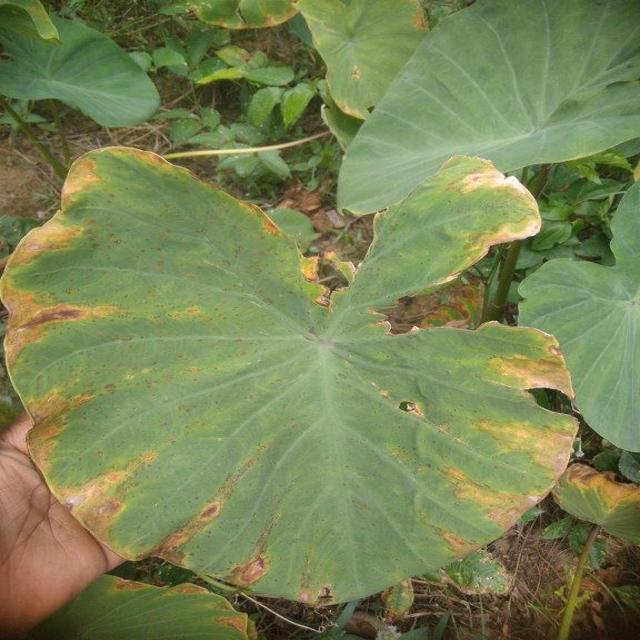
Label: Mid_Blight